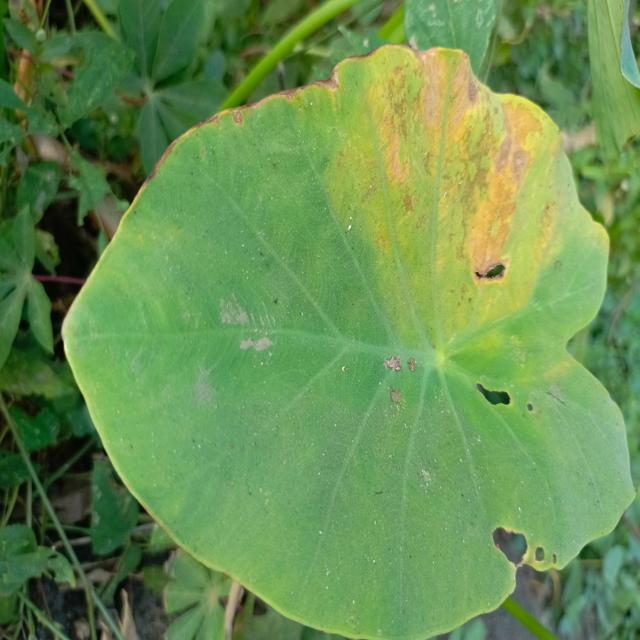
Label: Late_Blight